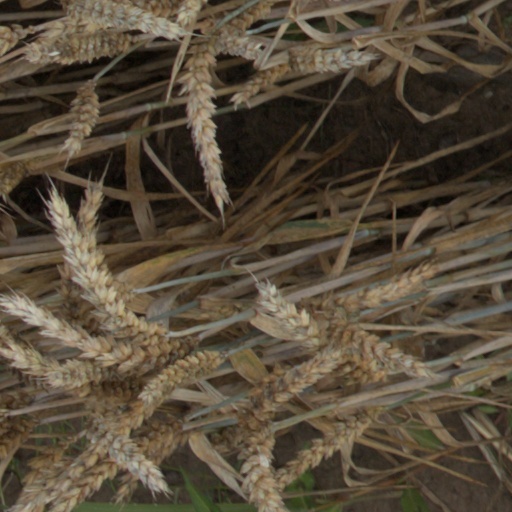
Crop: wheat